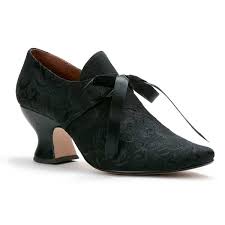
Waste category: shoes